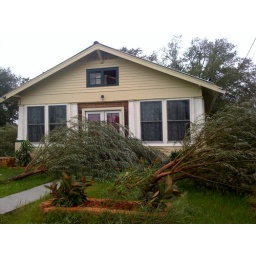
Gustav damage neighbors' trees down & attic windows blown in